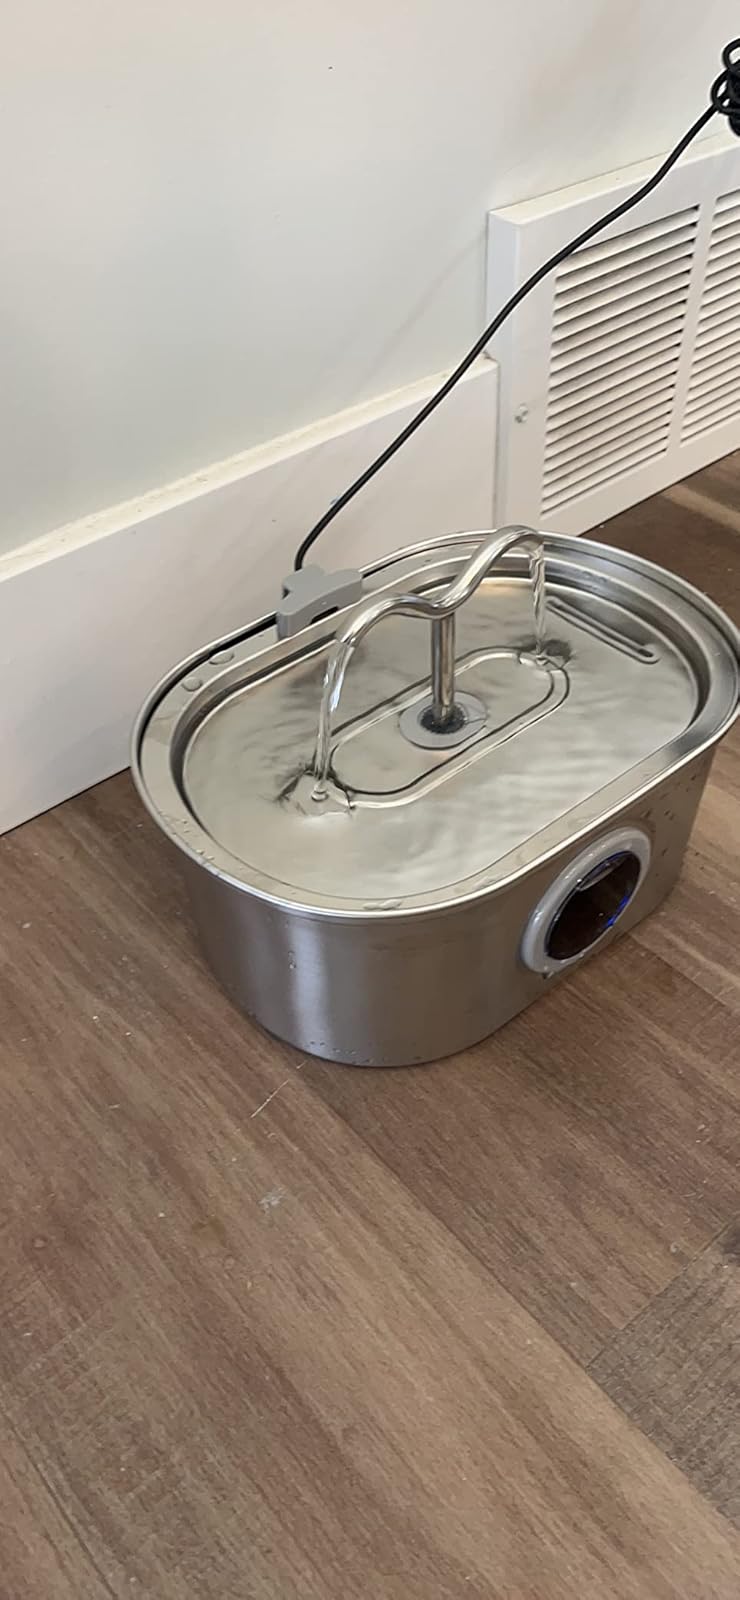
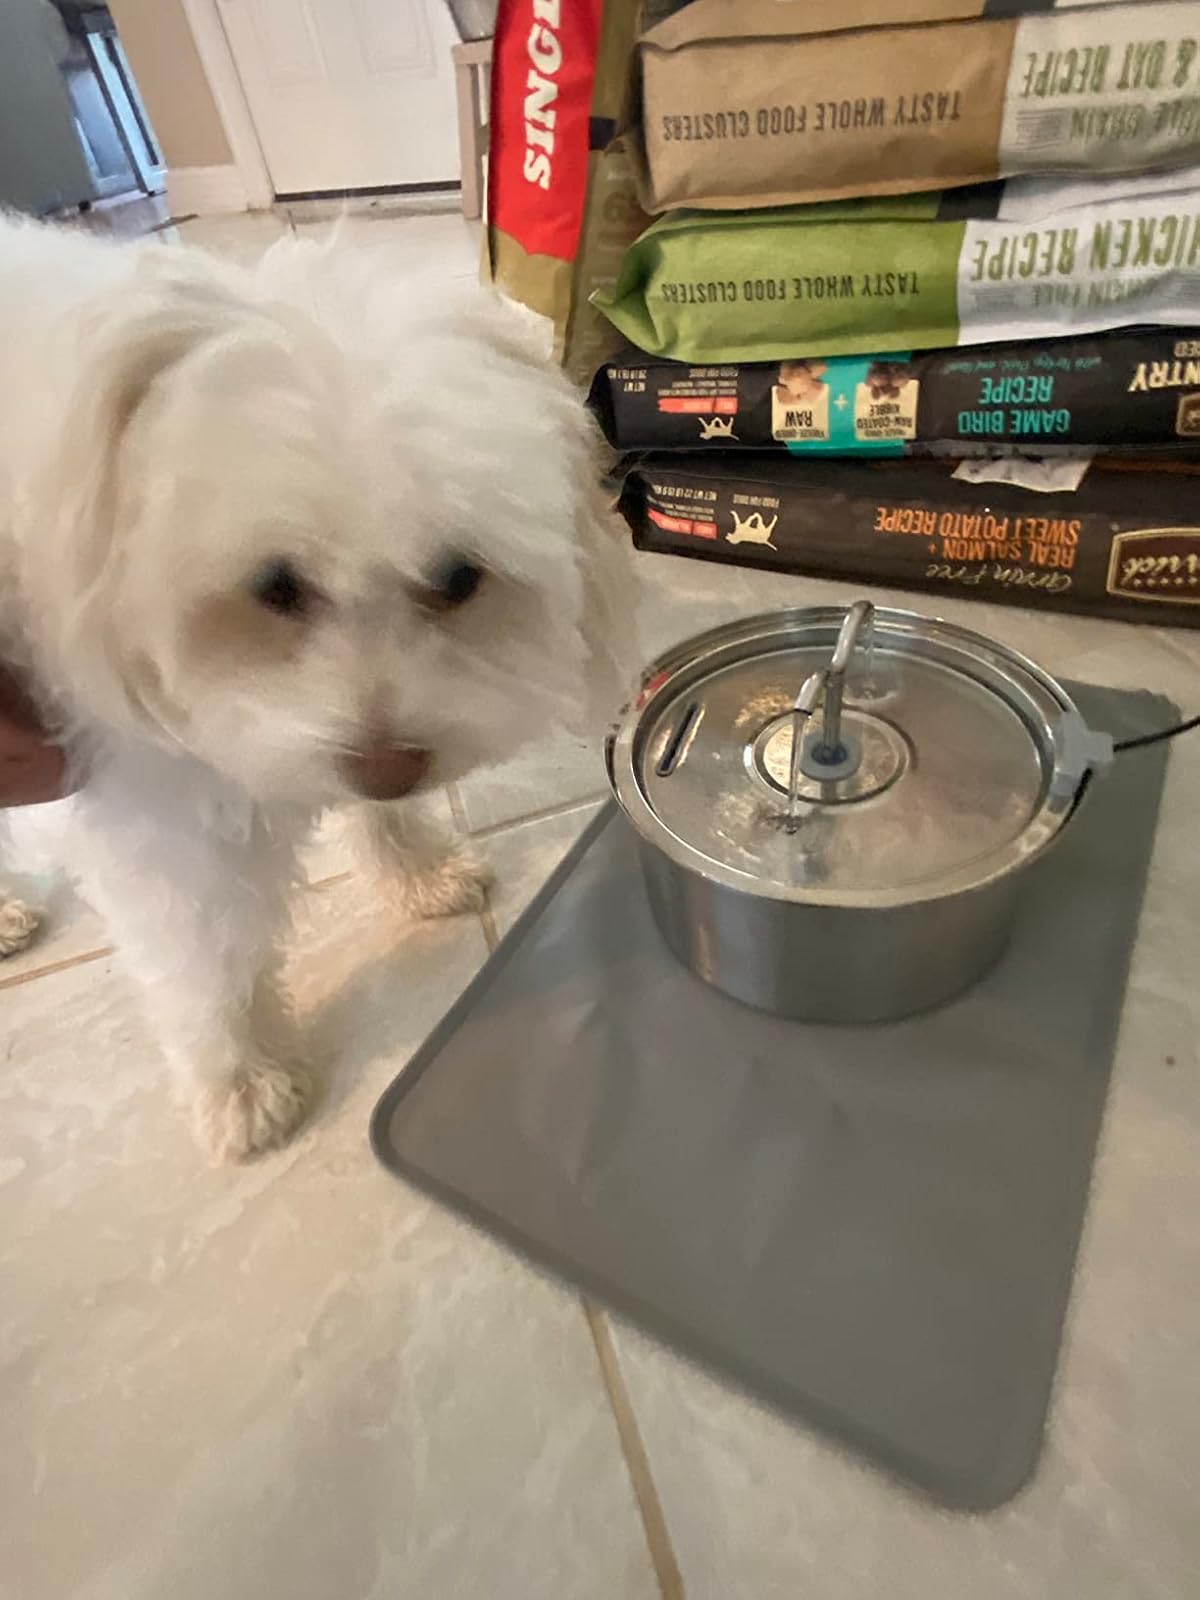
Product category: items_bowl
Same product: no